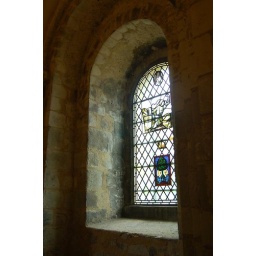
Stained glass window in the Chapel of St. John the Evangelist, in the White Tower.